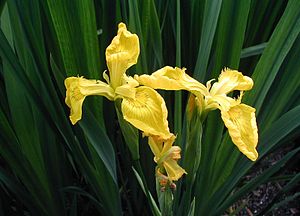
Iris-slægten
Gul iris (Iris pseudacorus).
Iris-slægten er udbredt med ca. 300 arter i Europa, Mellemøsten, Asien og Nordamerika. Det er stauder med kraftige, vandrette jordstængler og oprette sværdformede blade. Blomsterne er tretallige med farvede bægerblade. Frugterne er tørre kapsler med mange frø.